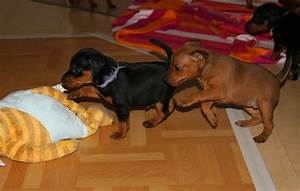
Label: dog